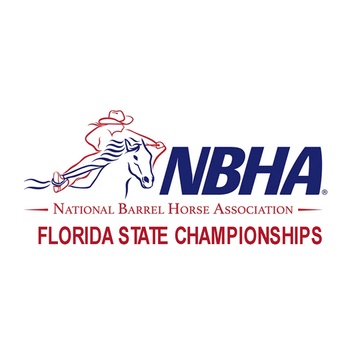
Order Video of Open Go 2 # 219 Cheyenne Johnson - Junie B Jones 16.304 No Time at NBHA Florida State Finals - Kissimmee FL Jun 2023
Brand: 3-2-1 Action Video
We will send you a link to the video for you to download to your device. You can then upload your videos to your favorite social media sites. You must download your video within 28 days before it is deleted from the storage cloud. If you prefer to have video sent via Facebook Messager, DVD, USB, or any other custom order such as commercial use, side by side or slow motion, or orders of more than 4 videos, message us and we can help you.
Category: Sporting Goods > Outdoor Recreation > Equestrian